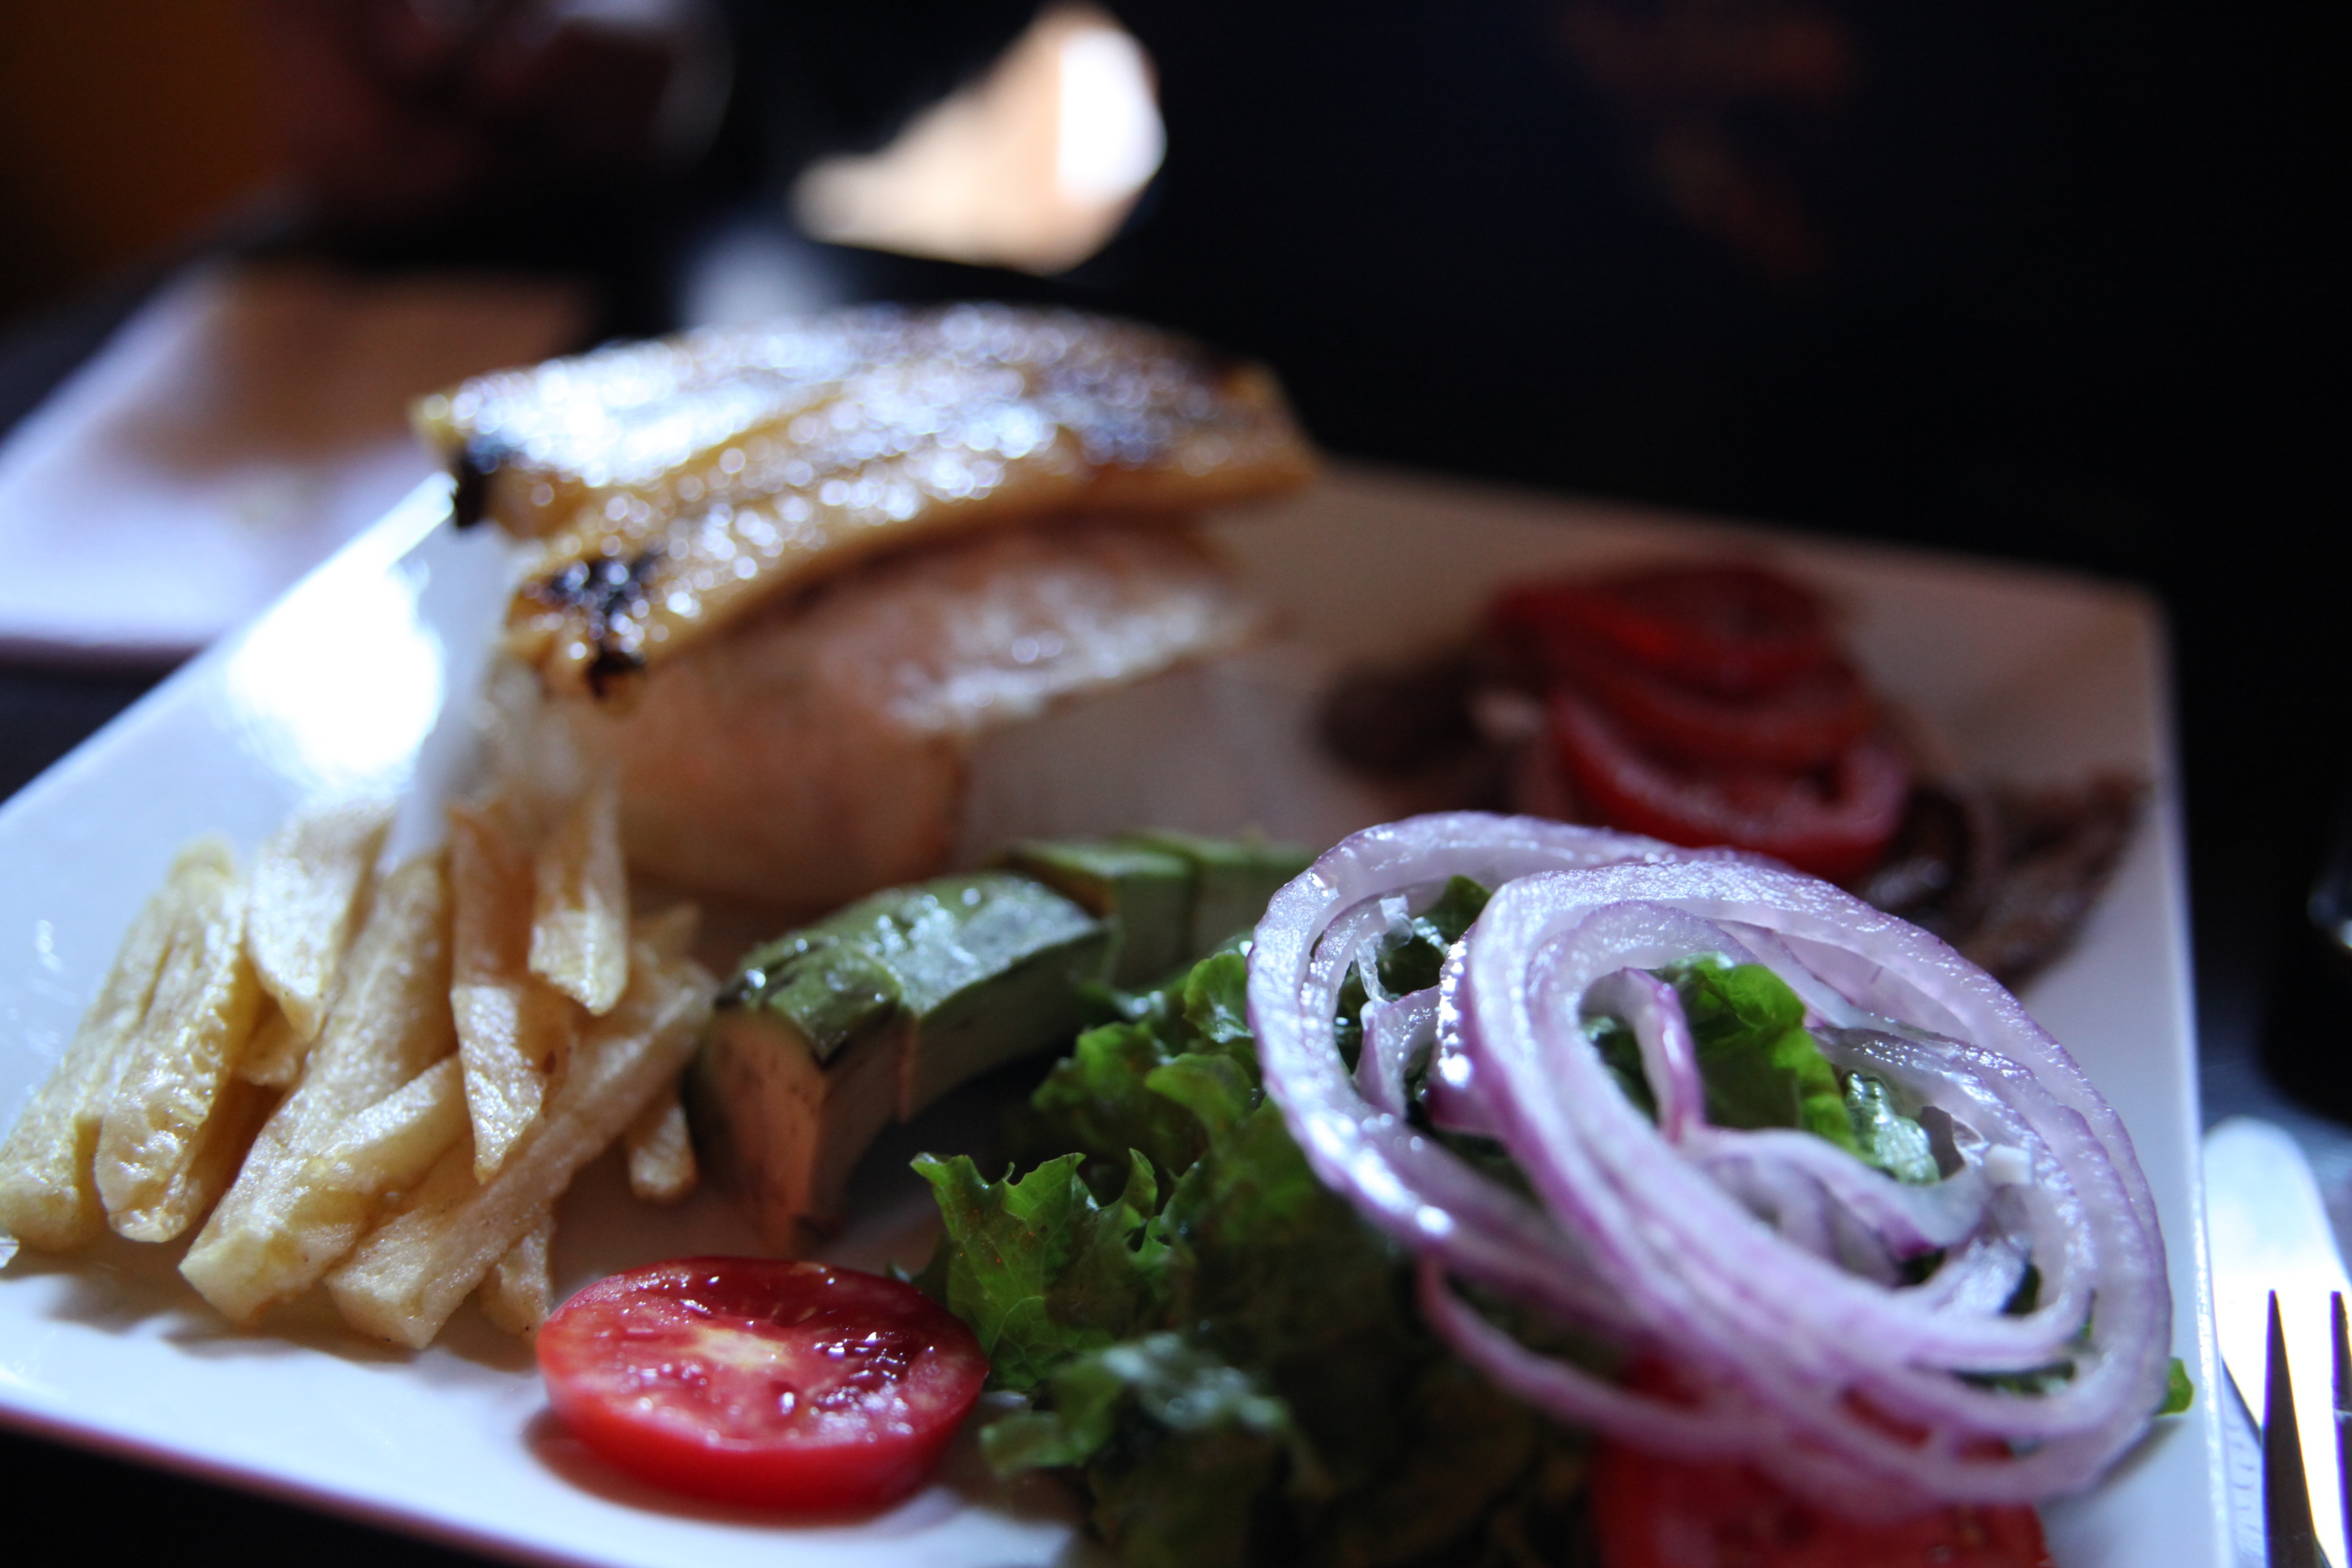
restaurant, dish, meal, food, produce, breakfast, lunch, cuisine, peru, dinner, supper, brunch, regional, cusco, sense